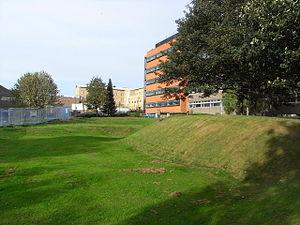
Royal Sutton Coldfield est une ville d'Angleterre, située dans le district métropolitain de Birmingham, dans les Midlands de l'Ouest. Elle comptait 105 452 habitants lors du recensement de 2001. Située à 13 km au nord-est du centre de Birmingham, elle fait partie de la conurbation des Midlands de l'Ouest.